Cupcake Wars

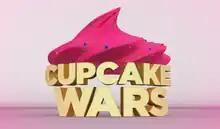

Cupcake Wars is an American reality competition series that premiered on December 27, 2009, on cable television network Food Network. The show, which is based on creating unique and professional-style cupcakes, was hosted by Justin Willman and later by Jonathan Bennett.